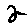
Label: 2